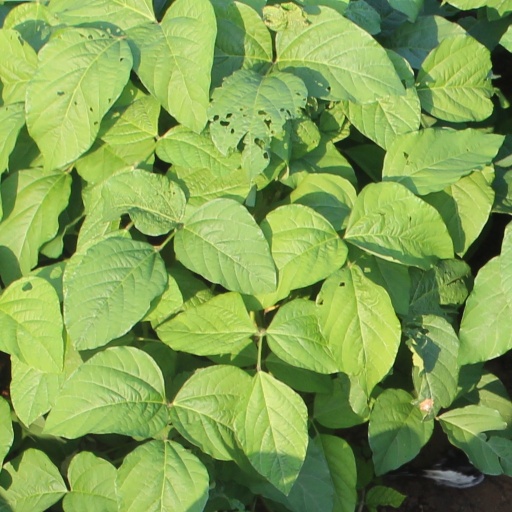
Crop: soybean